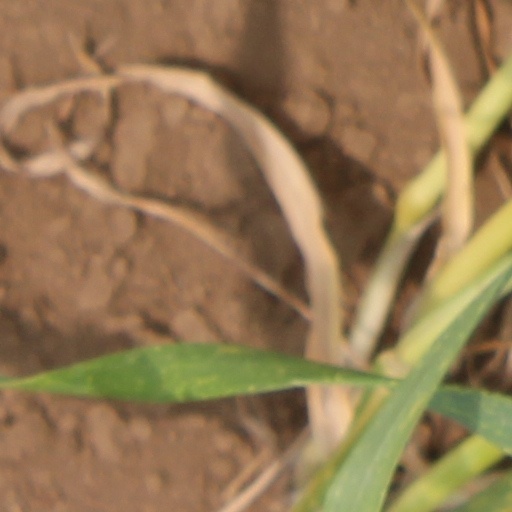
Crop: wheat